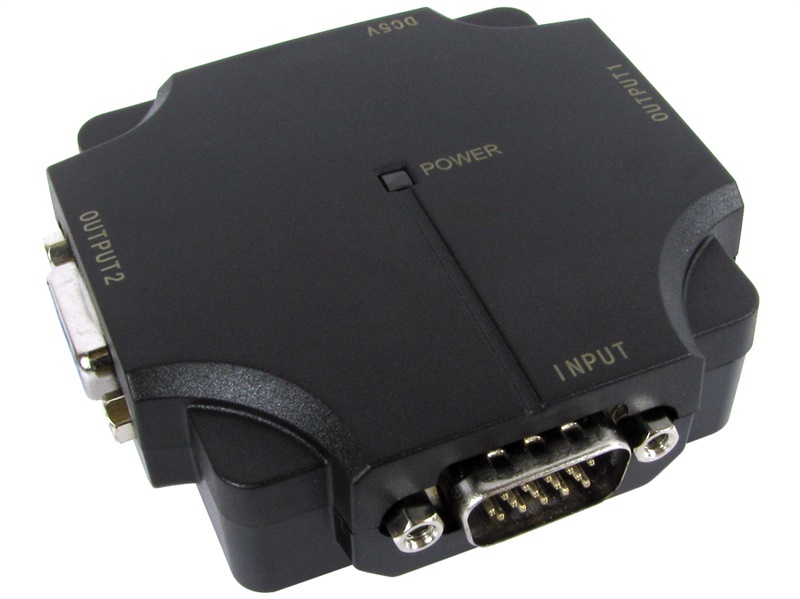
Newlink mini 2 port svga black splitter - 500mhz
Product information The SVGA Splitter sends a high resolution VGA signal, up to 1920 x 1080 to two displays. This splitter has an ultra high bandwidth of 500Mhz for a superior resolution. The unit is powered by a USB cable so it does not take up valuable plug sockets. There is no software required so just simply plug them in and the video signal is split. They come in a compact size so it does not take up too much space on your desktop or are easily hidden behind monitors. Specification: Duplicates SVGA signal to 2 screen Supports resolution up to 1920 x 1080 High bandwidth of 500Mhz USB powered Compact size - 66 x 62 x 24mm Plastic casing
Brand: Rapidwarehouse
Category: Electronics > Electronics Accessories > Audio & Video Splitters & Switches > VGA Splitters & Switches